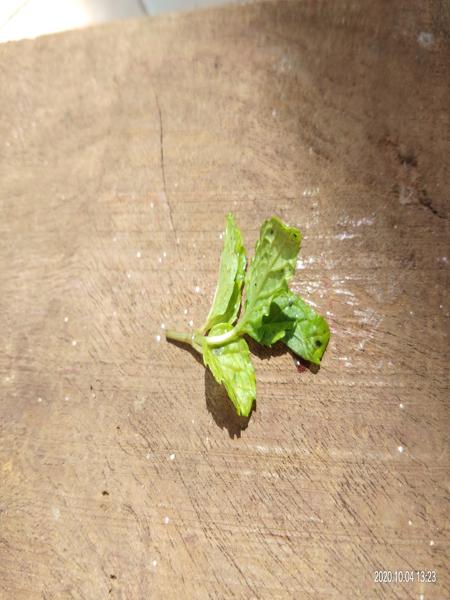
Plant: Mint